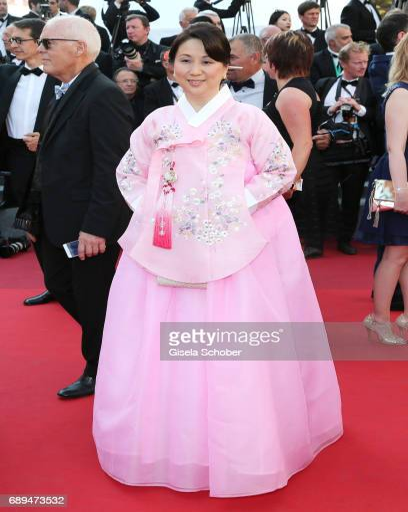
a guest attends ceremony of festival at festivals